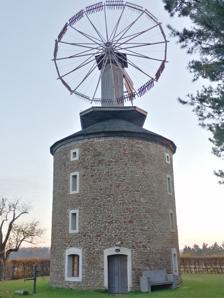
Building: Windmill at Ruprechtov
Country: Czechia
Year built: 1873
Windmill at Ruprechtov Ruprechtov , South Moravian Region in the Czech Republic Windmill at Ruprechtov Windmill at Ruprechtov Coordinates 49°19′58″N 16°50′53″E / 49.33278°N 16.84806°E / 49.33278; 16.84806 Type Windmill Site history Built 1873 The windmill at Ruprechtov is a technical monument in Ruprechtov in the Czech Republic . It is one of the most important and unique technical monuments in the country from the historical and technical point of view. It is equipped with the Halladay patent turbine, the only machine of this type in the Czech Republic and in Europe . History The mill was built in 1873 as a classic Dutch-type mill , with a four- blade wind wheel and a revolving roof. After a windstorm damage, the original owner and builder Cyril Wagner decided to modernize the mill. He installed the so-called Halladay turbine instead of the classic wind wheel. The turbine was named after its inventor and designer, the American farmer Daniel Halladay . The runner consists of a chain of operable vanes controlled by rods, enabling them to be tilted as required automatically according to the wind. Double tail vane maintained the wheel at the right course. The turbine is now rotating at a height of 16 m above the ground, its diameter is 10 m and it weighs about 2 tons. The mill still has the original mill machines. Even though grinding stopped in the 1960s the roof turbine is still in operation. The mill was completely restored in 1998 and is open to the public. Recognition It was declared a Czech cultural monument in 1958. In autumn 2009, a postage stamp depicting the mill was issued. The stamp with a face value of CZK 10 was designed by Petr Melan , engraved by Václav Fajt . In 2009 the Czech National Bank issued a 2,500 CZK commemorative gold coin as part of the Industrial Heritage Sites series. The coin was designed by Jiří Harcuba . References